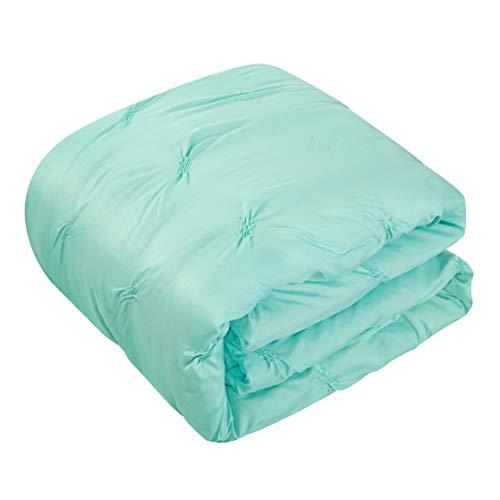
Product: Heritage Club Ultra Soft – Sierra – Hypoallergenic – for Boys and Girls – All Season Breathable 2 Piece Kids and Teen Solid Pintuck Comforter Set – Twin XL – Alternative Microfiber, Mint
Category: Home & Kitchen | Bedding | Kids' Bedding | Comforters & Sets | Comforter Sets
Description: The comforter set is fade resistant, wrinkle resistant and crafted from durable microfiber.
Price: $40.46
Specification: ProductDimensions:66x90x0.5inches|ItemWeight:4.7pounds|ShippingWeight:4.7pounds(Viewshippingratesandpolicies)|Manufacturer:IdeaNuova|ASIN:B07QKPCQHT|Itemmodelnumber:DK687874